Drumry

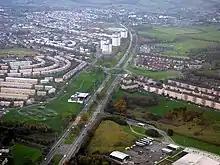
Aerial view of Great Western Road, with Drumry seen left and Drumchapel right

The central area of Clydebank (including a shopping centre and retail park) is on the other side of the railway lines to the south-west; the large Glasgow housing estate of Drumchapel is located on the other (eastern) side of Great Western Road, featuring another retail park. In 2003, 'Drumry' was named the second most deprived area in Scotland by the Scottish Executive, however this referred to the "Drumry" ward of Glasgow City Council's area, i.e. the western part of Drumchapel rather than the Clydebank neighbourhood. The physical division between the communities has historically been a 'hot spot' for territorial gang violence.